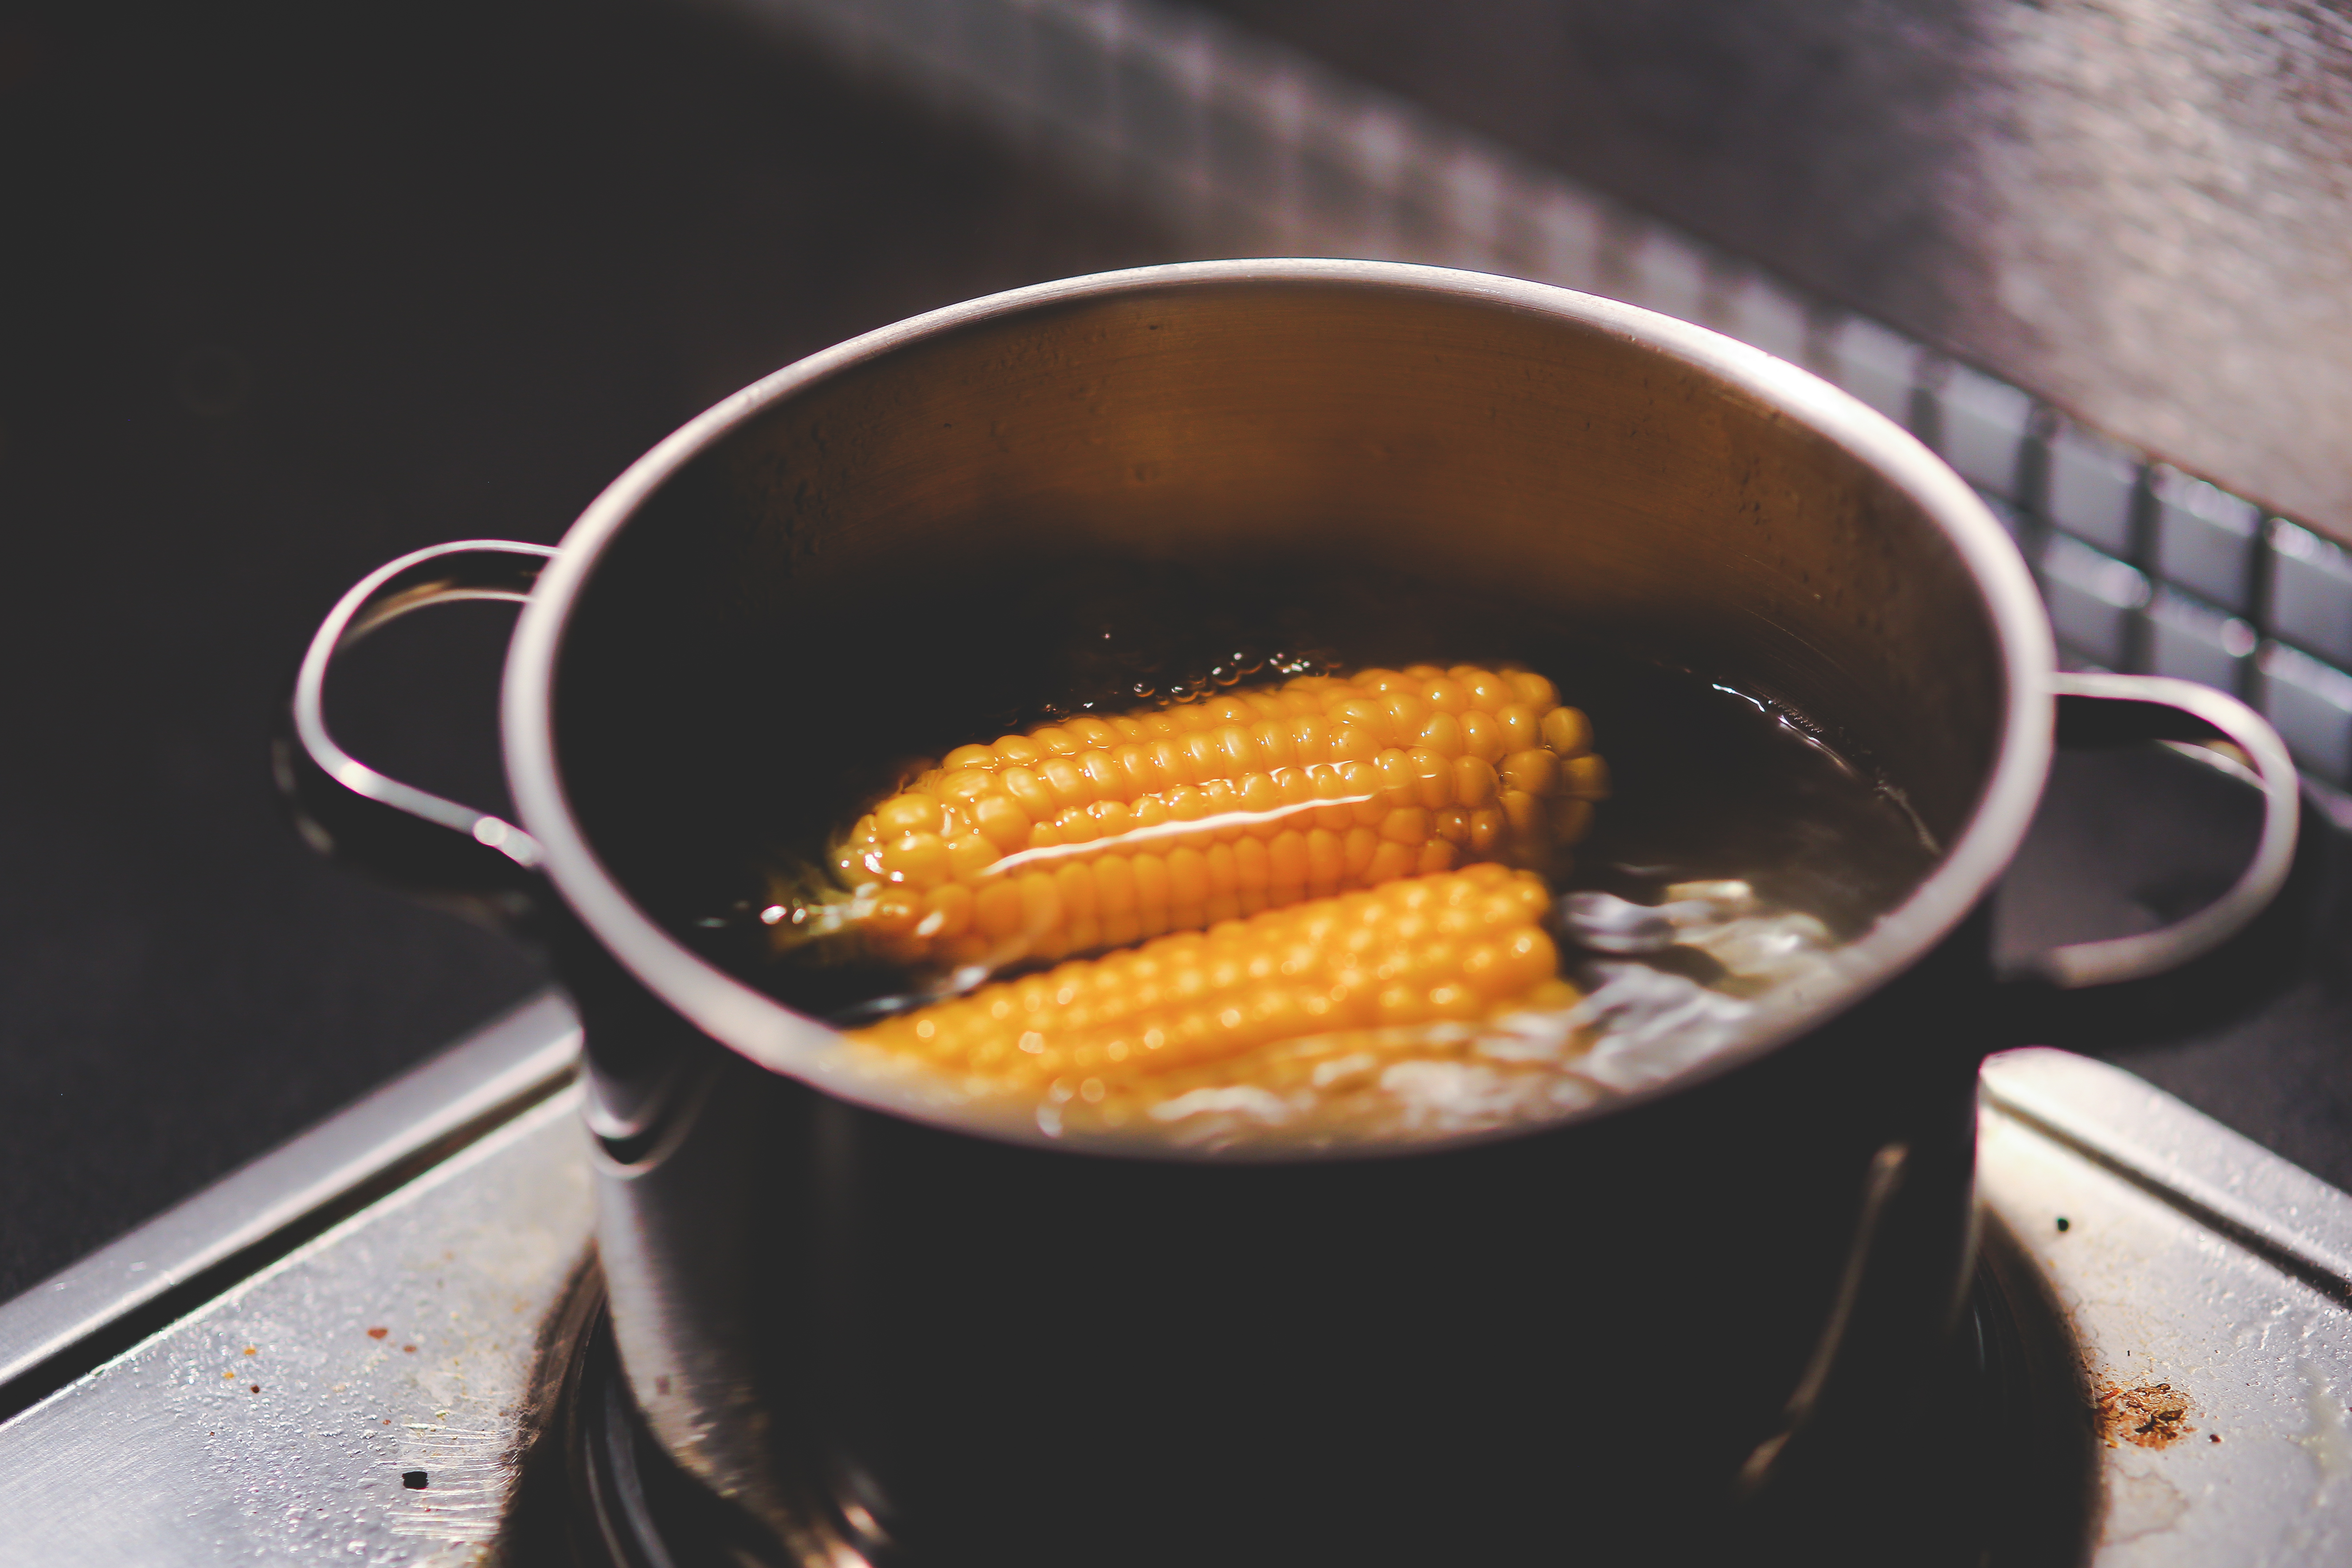
dish, food, cooking, produce, corn, kitchen, fish, cuisine